In Your House 3

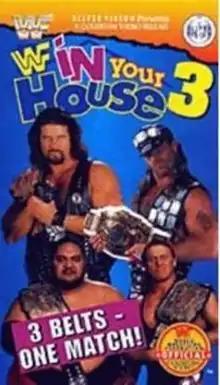
VHS cover featuring Yokozuna, Diesel, Shawn Michaels, and Owen Hart

In Your House 3 (retroactively titled In Your House 3: Triple Header) was the third In Your House professional wrestling pay-per-view (PPV) event produced by the World Wrestling Federation (WWF, now WWE). It took place on September 24, 1995, at the Saginaw Civic Center in Saginaw, Michigan. The PPV portion of the show featured six matches in total, while four dark matches also occurred. With the launch of the WWE Network in 2014, the PPV section became available to subscribers to view on demand.